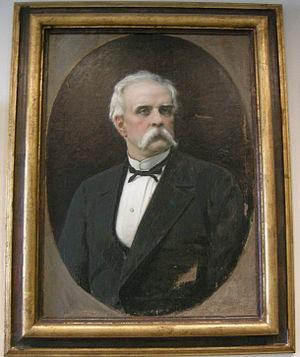
Emilio De Fabris est un architecte italien surtout connu pour sa conception de la façade ouest de Santa Maria del Fiore à Florence.
Egisto Sarri est un peintre italien actif au XIXᵉ siècle.